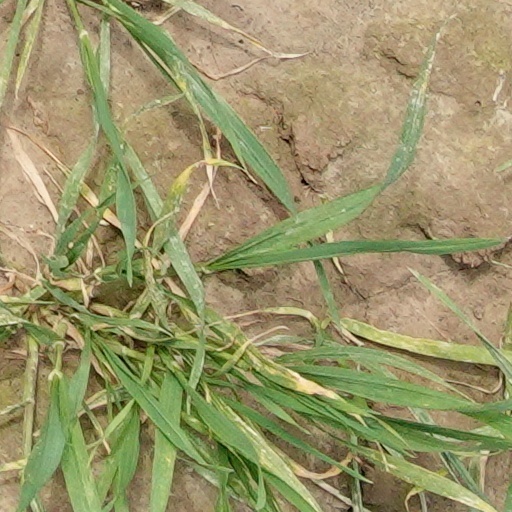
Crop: wheat